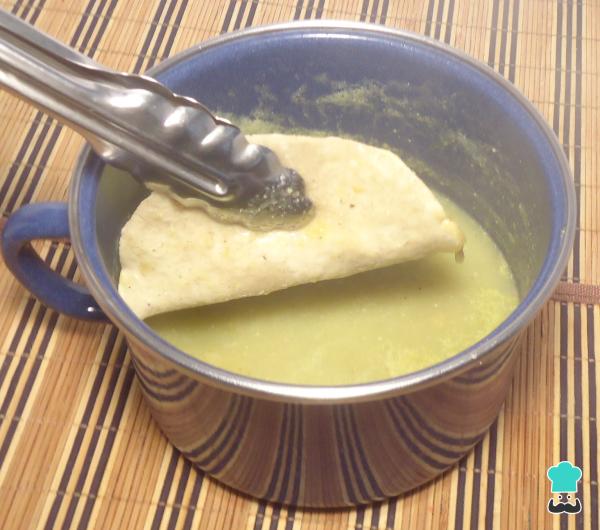
0Ya que tenemos listas nuestras tortillas de maíz rellenas. el siguiente paso es bañar las enchiladas en la salsa. Para hacerlo, introdúcelas en la olla con la salsa de una en una, tal como se ve en la foto, hasta que queden llenas de salsa.